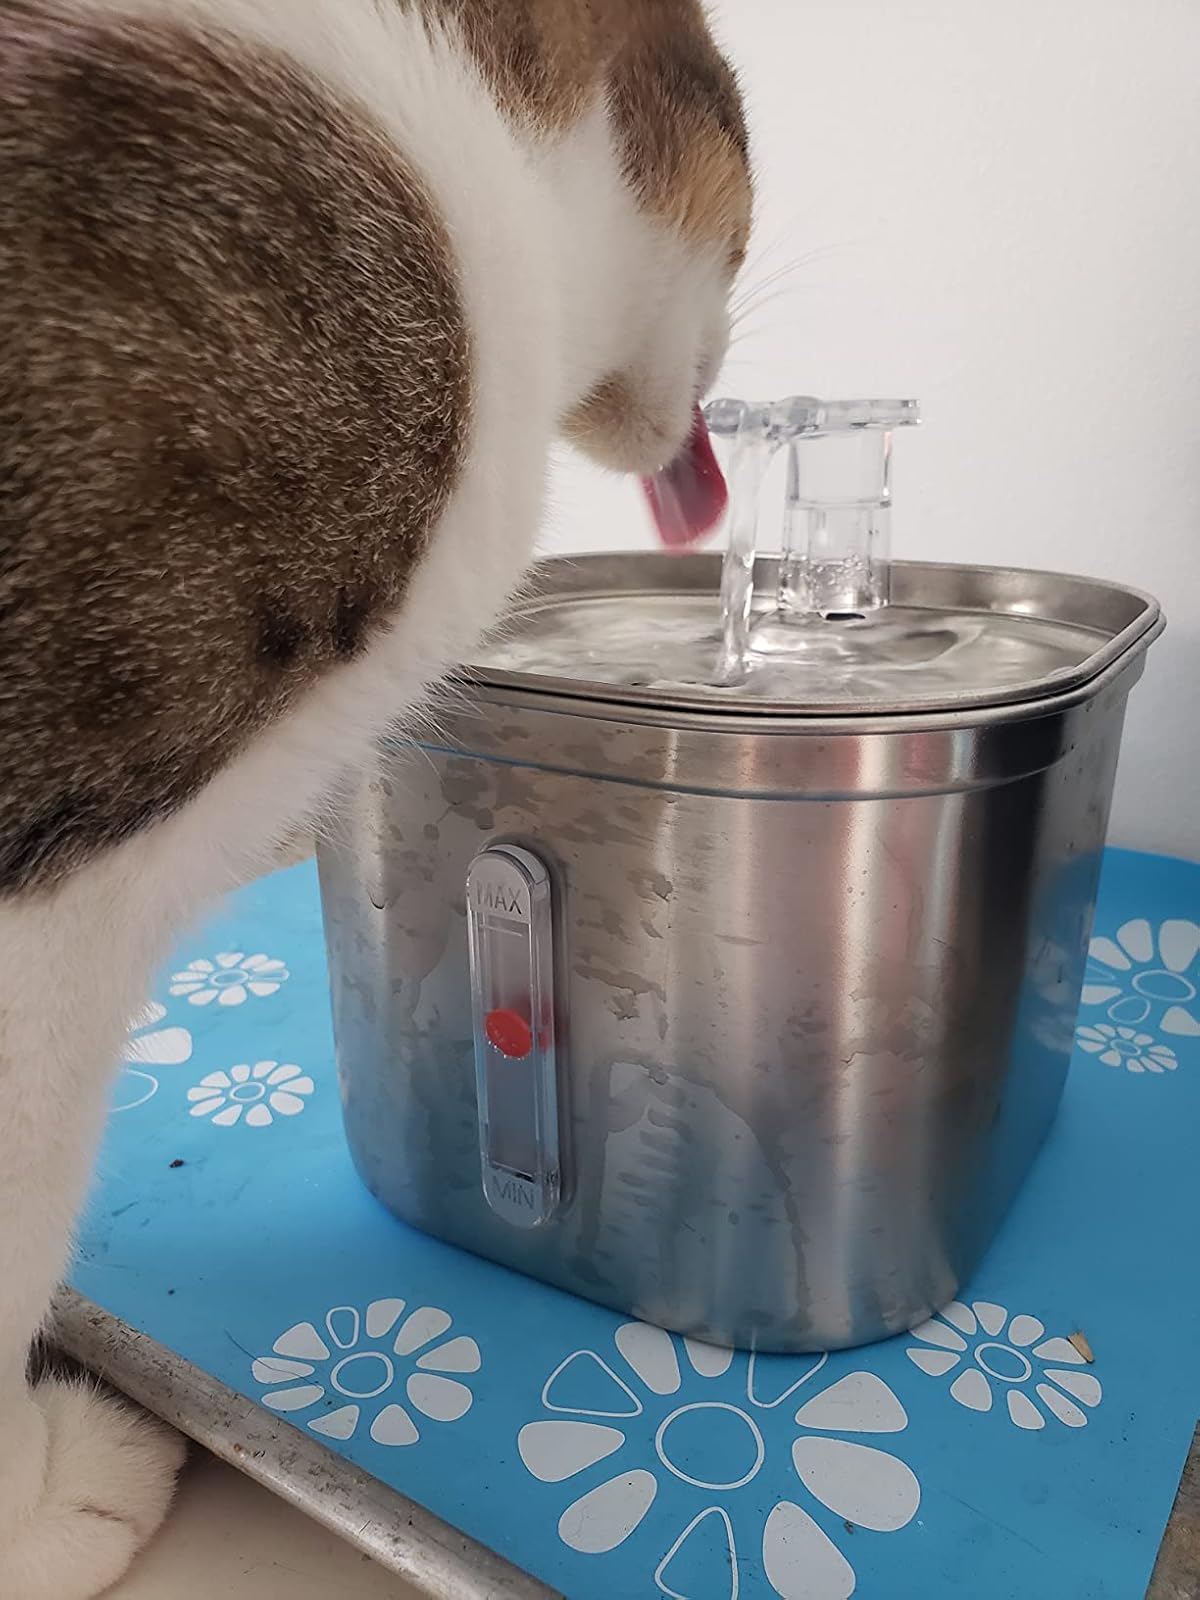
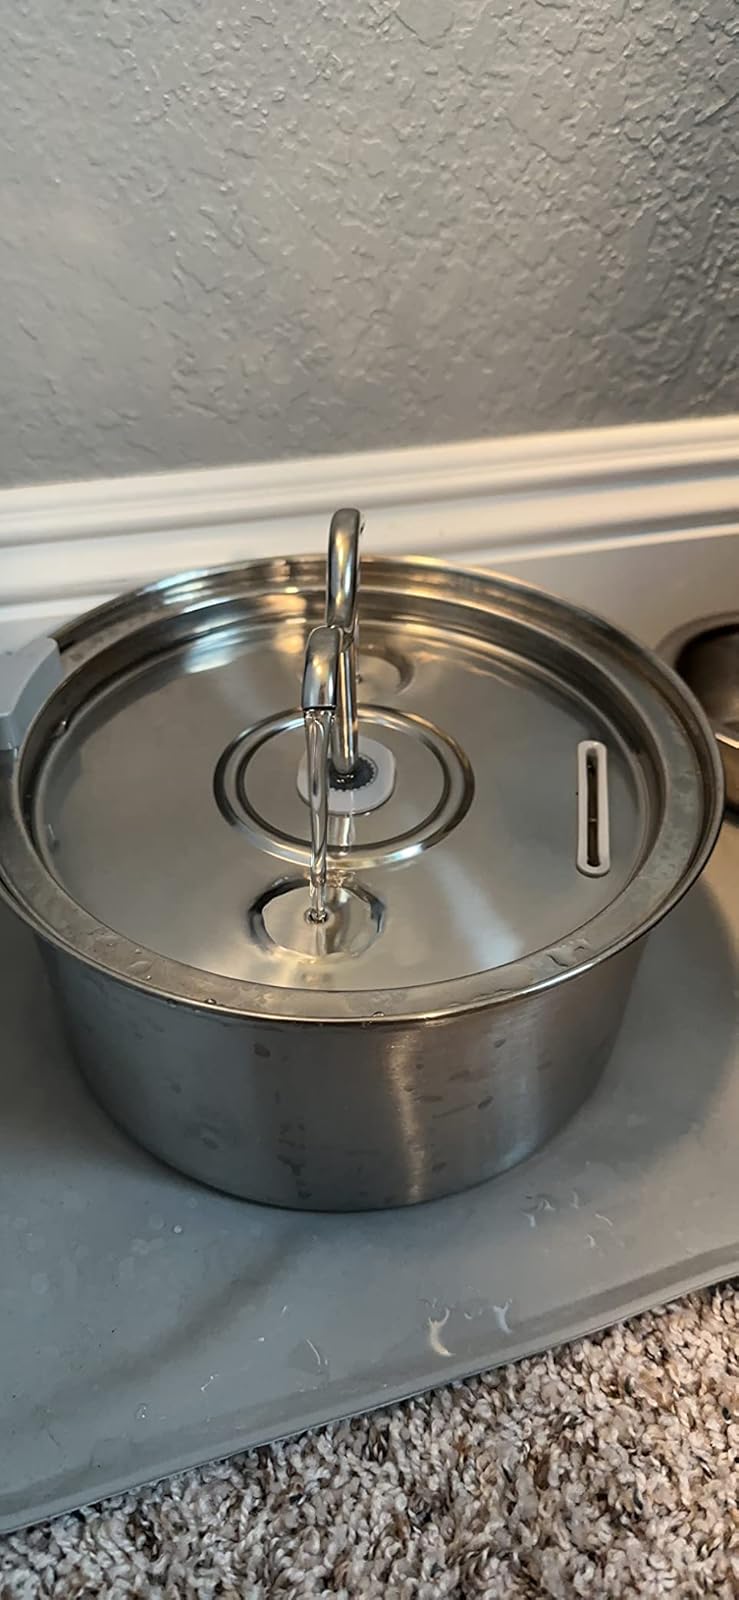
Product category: items_bowl
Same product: no